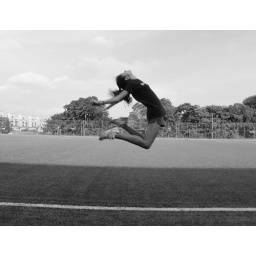
shot in black and white because i was practicing before shooting on film.